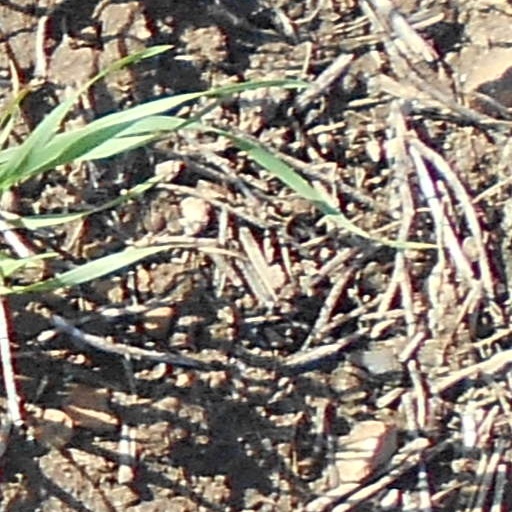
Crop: wheat